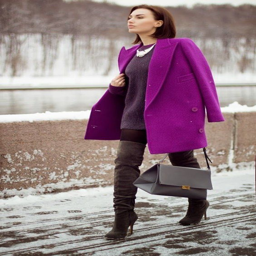
how many purples can you see !